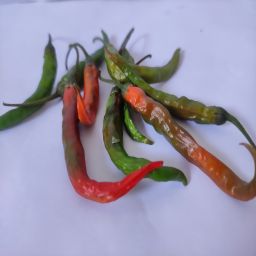
Crop: Chile Pepper
Quality: Old